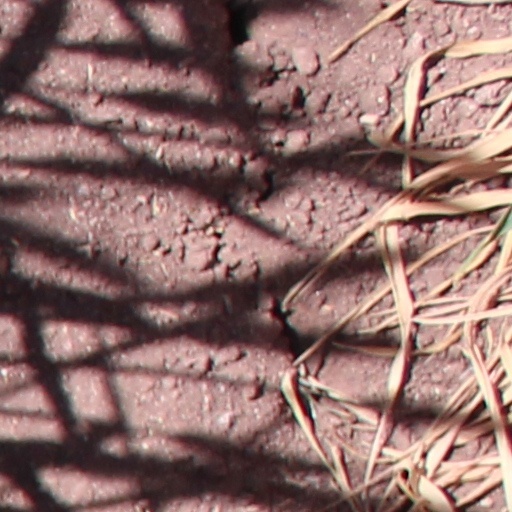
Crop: wheat